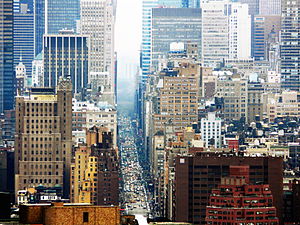
Seventh Avenue
Seventh Avenue set fra Greenwich Village mod Central Park.
Seventh Avenue er en gade i New York City. Den er forbundet med Broadway og er en del af Times Square. Der ligger butikker som Rachles, Butcher og Peirre på gaden.